Donald Tusk

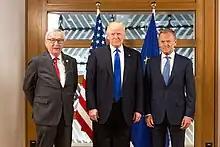
Tusk meeting with European Commission President Jean-Claude Juncker and US President Donald Trump, May 2017

In regard to U.S. plans of hosting missile defense shield bases in the country, Tusk hinted skepticism toward the project, saying that their presence could potentially increase security risks from Russia, and rejected U.S. offers in early July 2008. By August, however, Tusk relented, and supported the missile shield, declaring: "We have achieved the main goal. It means our countries, Poland and the United States will be more secure." Following President Barack Obama's decision to scrap and revise missile defense strategy, Tusk described the move as "a chance to strengthen Polish-US co-operation in defense..." He said: "I took this declaration from President Obama very seriously and with great satisfaction."